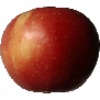
Label: braeburn_apple